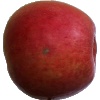
Label: apple_crimson_snow